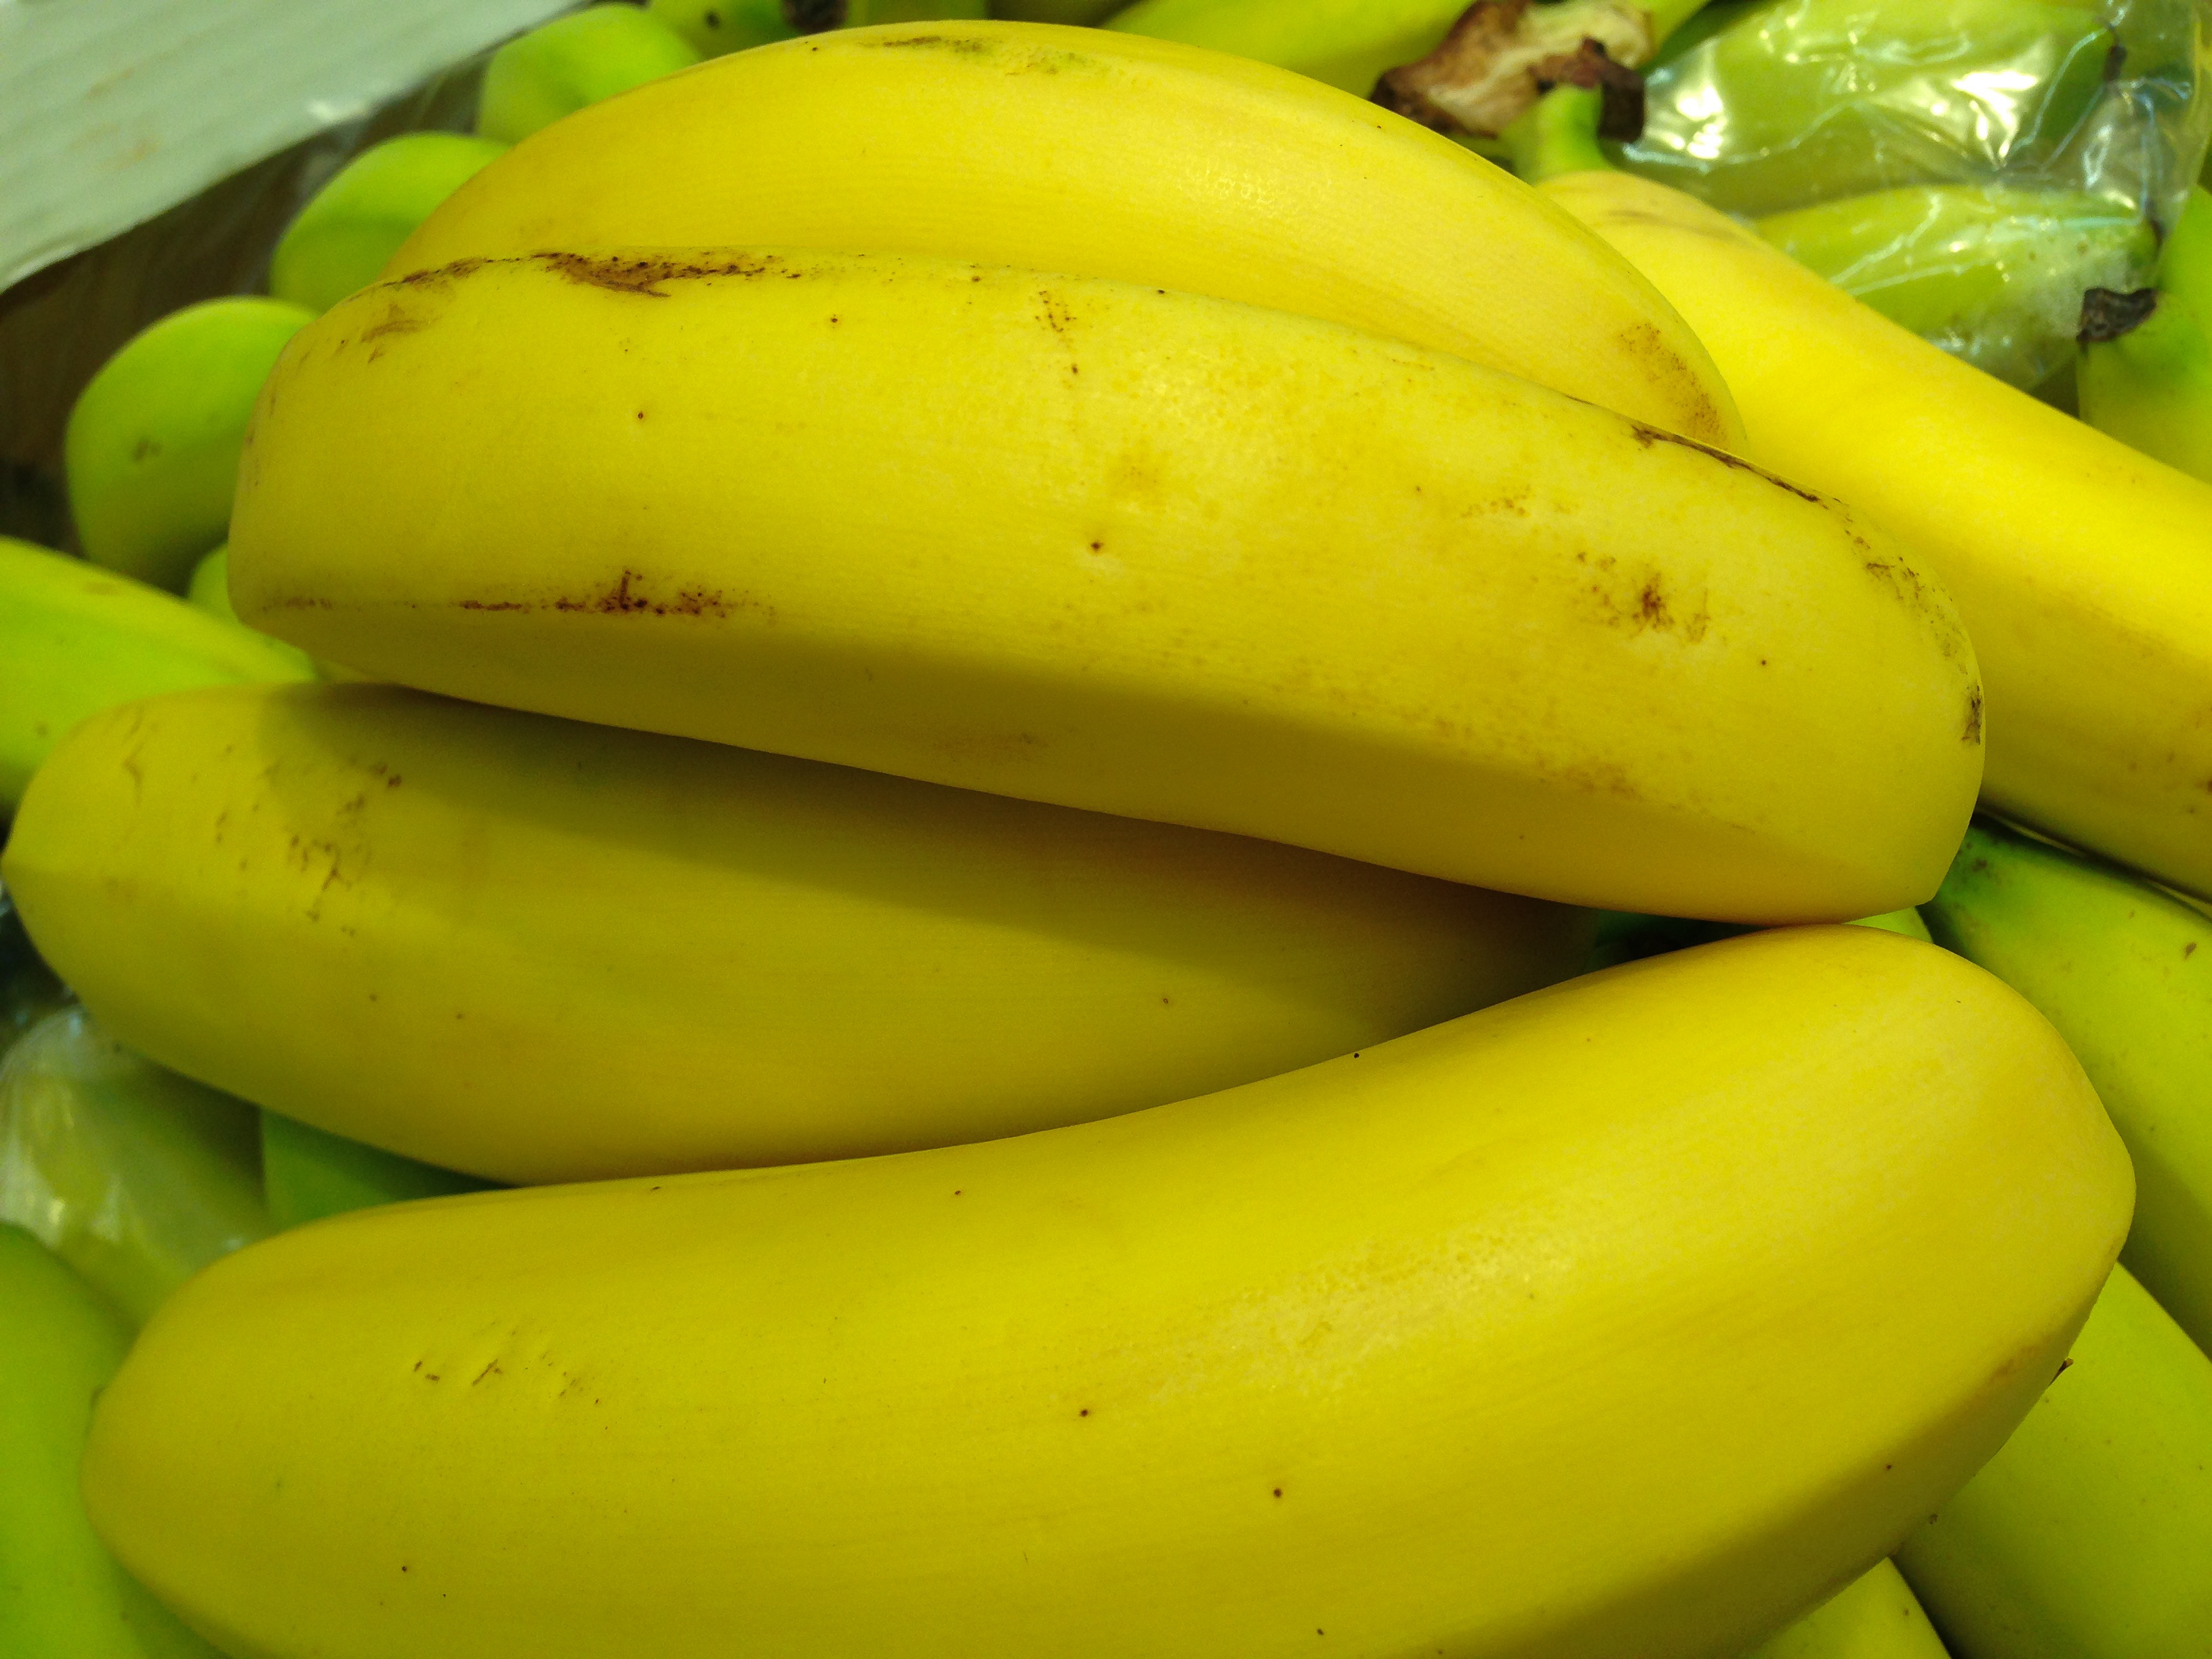
plant, fruit, food, produce, vegetable, market, banana, bananas, flowering plant, land plant, banana family, cooking plantain, summer squash